Juan Santamaría

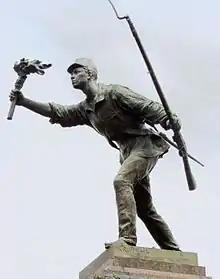
The bronze statue of Juan Santamaría in Alajuela.

Following his death, the Filibuster War raged on, eventually ending in the defeat of William Walker and his forces. Juan Santamaría's actions, however, were not mentioned in Costa Rican national discourse until 1885, 29 years after his death. His name was first mentioned in an article in "El Diario de Costa Rica," a national newspaper, titled "Un Héroe Anómino". This article was written in response to the threats to Costa Rican independence from Guatemala's dictator at the time, Justo Rufino Barrios; Barrios declared he would use force to unite the countries of Central America in the Union of Central America if they did not consent on their own to unity. "Un Héroe Anónimo" was written about Santamaría's sacrifice and two other generals from the Filibuster War to inspire and mobilize the population of Costa Rica against the threat to their sovereignty. This call to arms was repeated as the article was published in other official newspapers, and the President of Costa Rica at the time declared a new national steamship would bear the name The Juan Santamaría in the hero's honor. Juan Santamaría was used as a figurehead around which Costa Rican leaders developed a national identity to rally support in defending Costa Rican sovereignty. While Costa Rican troops never even fought against Guatemalan forces due to the defeat of Barrios by troops from El Salvador, the story of Juan Santamaría remained a central feature of Costa Rican national identity, and he was soon declared a national hero. Through written press, festivals in his honor, and the promotion of his story by the education system, Juan Santamaría became a symbol of Costa Rica.